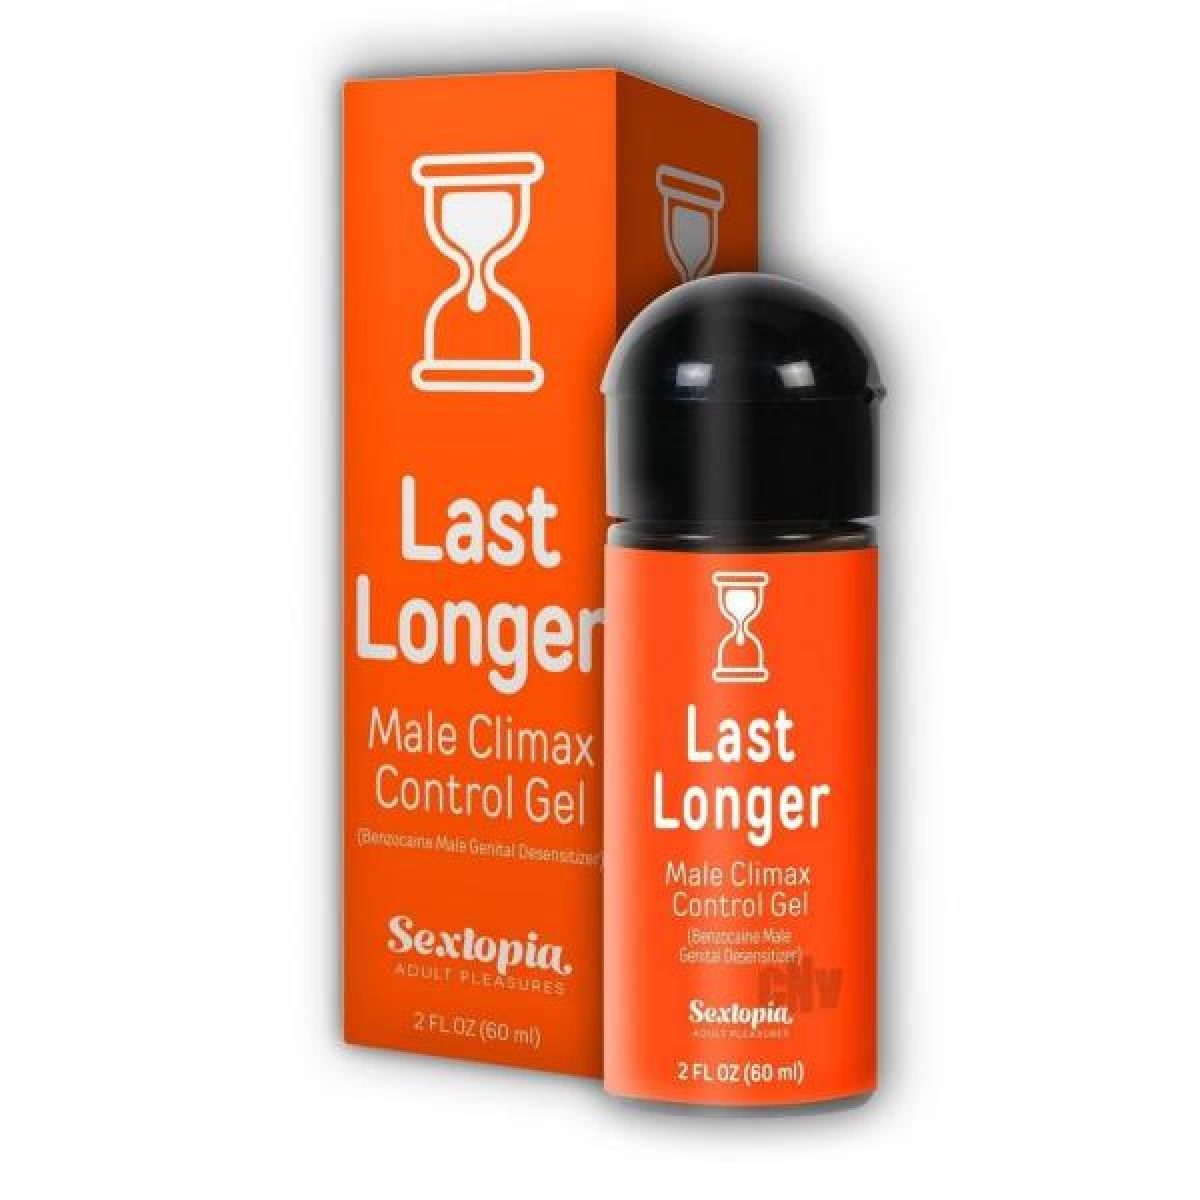
Last Longer Male Climax Control for Men 2 Oz
LAST LONGER Male Climax Control Gel. - Climax Control Gel for Men Formulated to Delay Ejaculation and help men Last Longer in bed!
Brand: Body Action
Category: Health & Beauty > Health Care > Spermicides